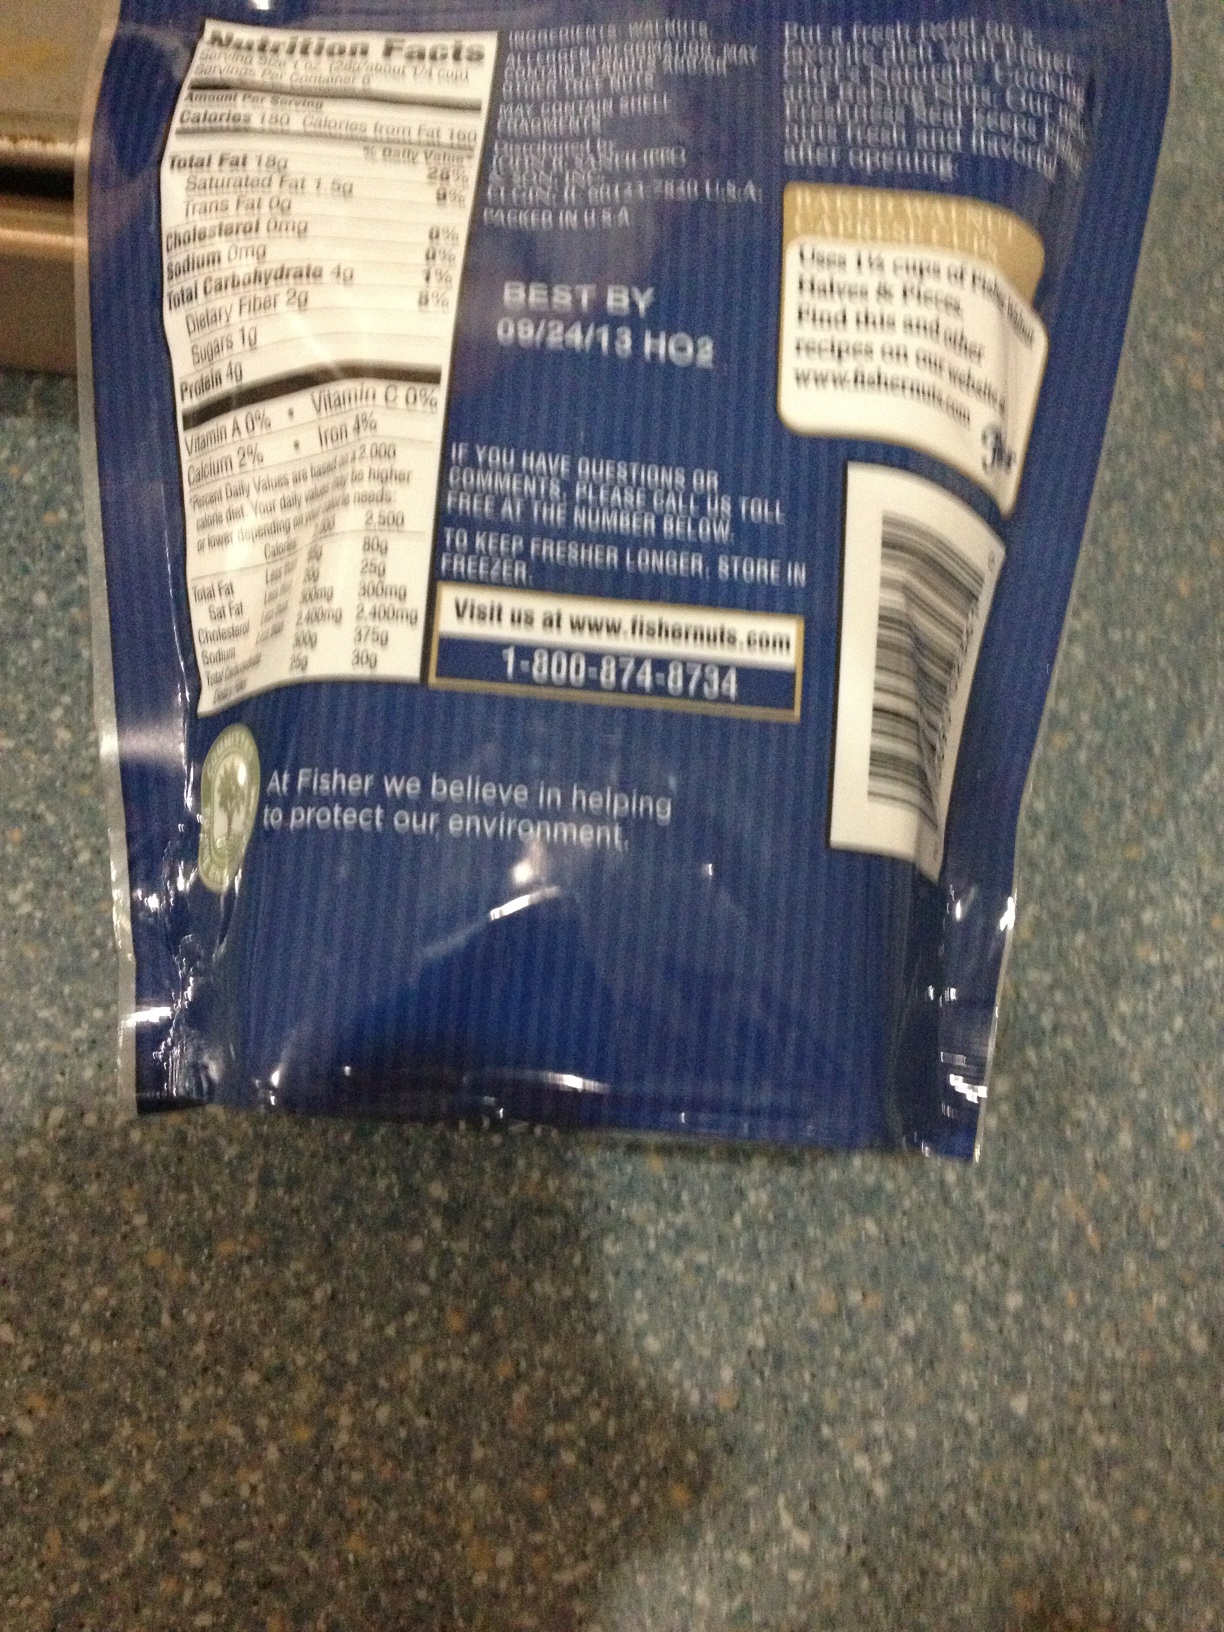Question: What is this?
Answer: unanswerable